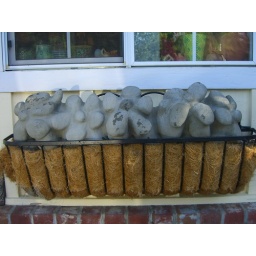
Concrete and fiberglass over styrofoam. These flowers won't die in my window box. Mosaic coming soon!